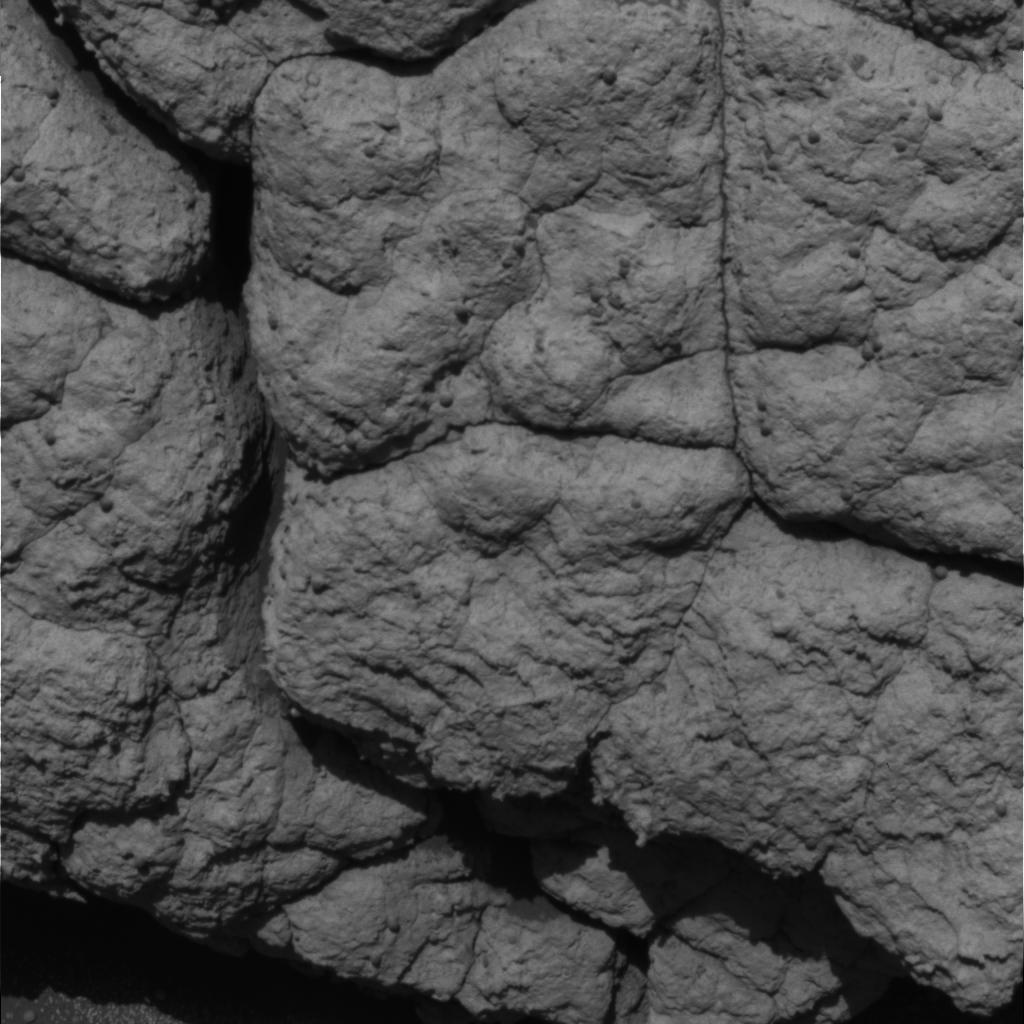
Surface features visible: Rock Outcrops, Rock (Linear Features), Rock (Round Features), Close-up Rock